Cobalt

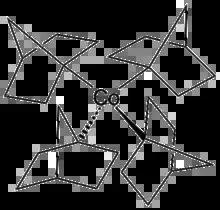
Structure of tetrakis(1-norbornyl)cobalt(IV)

Cobaltocene is a structural analog to ferrocene, with cobalt in place of iron. Cobaltocene is much more sensitive to oxidation than ferrocene. Cobalt carbonyl (Co(CO)) is a catalyst in carbonylation and hydrosilylation reactions. Vitamin B (see below) is an organometallic compound found in nature and is the only vitamin that contains a metal atom. An example of an alkylcobalt complex in the otherwise uncommon +4 oxidation state of cobalt is the homoleptic complex tetrakis(1-norbornyl)cobalt(IV) (Co(1-norb)), a transition metal-alkyl complex that is notable for its resistance to β-hydrogen elimination, in accord with Bredt's rule. The cobalt(III) and cobalt(V) complexes and are also known.